Stemme

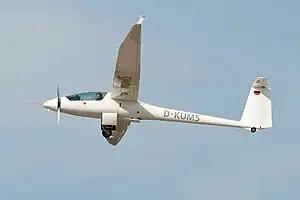
A Stemme-manafactured glider

Stemme AG is a German glider manufacturer. Aircraft production is complemented by service, maintenance and repair of their sports and personal aircraft.